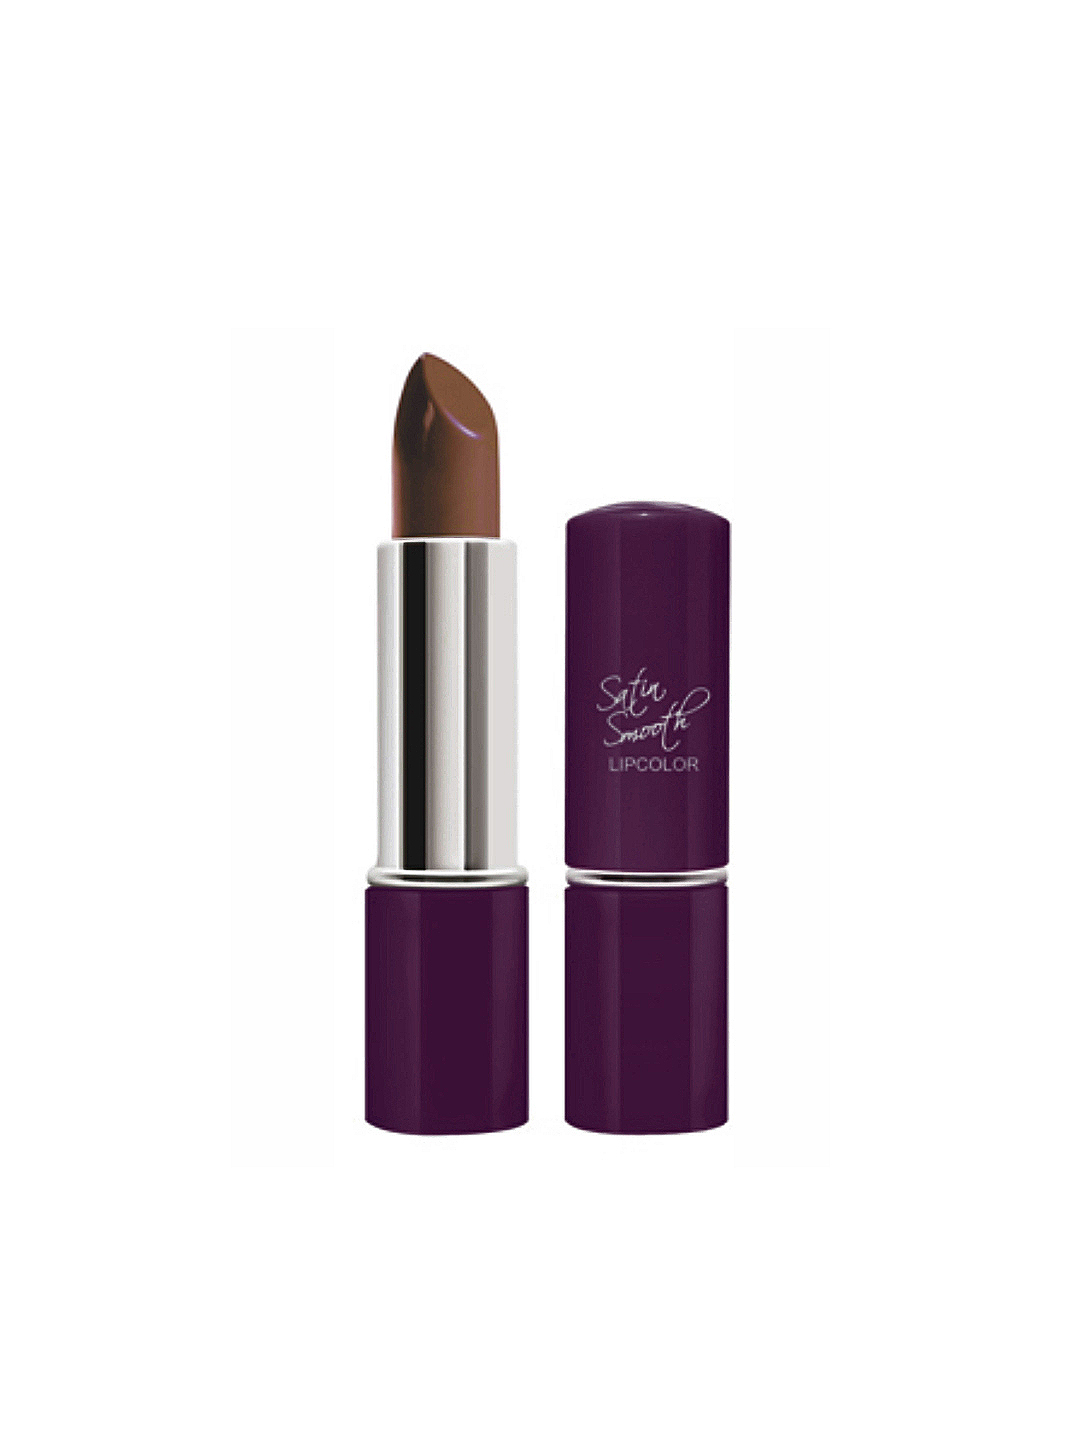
Streetwear Satin Smooth Cocoa Flakes Lipstick 23
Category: Personal Care / Lips / Lipstick
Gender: Women
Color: Brown
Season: Spring 2017
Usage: Casual